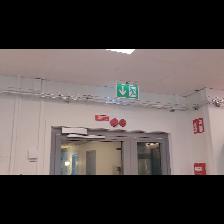
Label: NonHuman